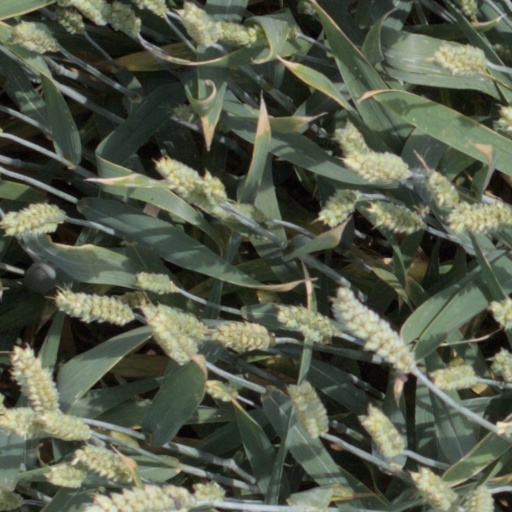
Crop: wheat